Softride

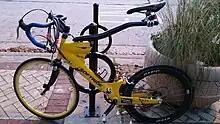
Softride suspension bicycle

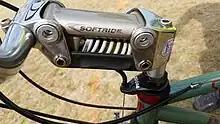
Softride suspension bicycle stem

Softride was a manufacturer of bicycles located in Bellingham, Washington. They specialized in bicycles for triathletes. The bicycle frames were distinctive for their lack of seat tubes and seat stays. The idea was to reduce aerodynamic drag and improve ride comfort. The company no longer manufactures bicycles, and focuses on bicycle carriers instead.